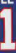
Number: 1